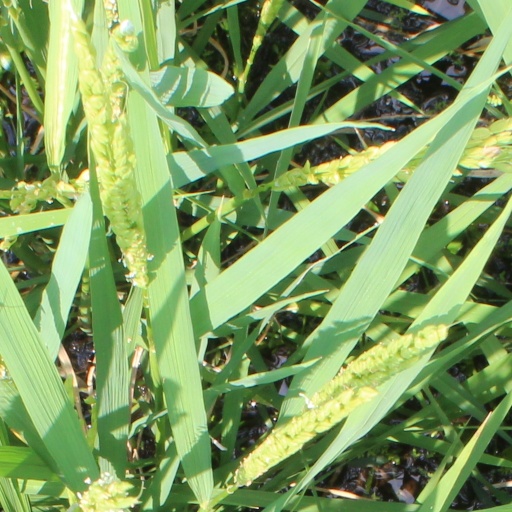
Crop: rice